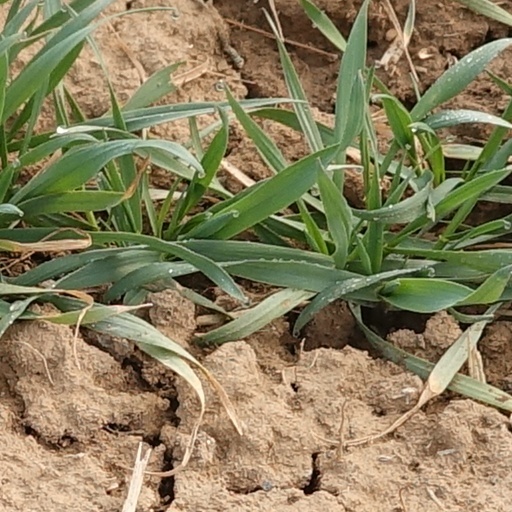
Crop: wheat